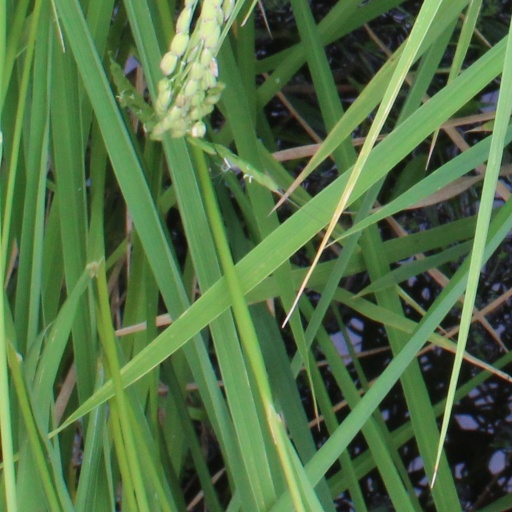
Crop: rice